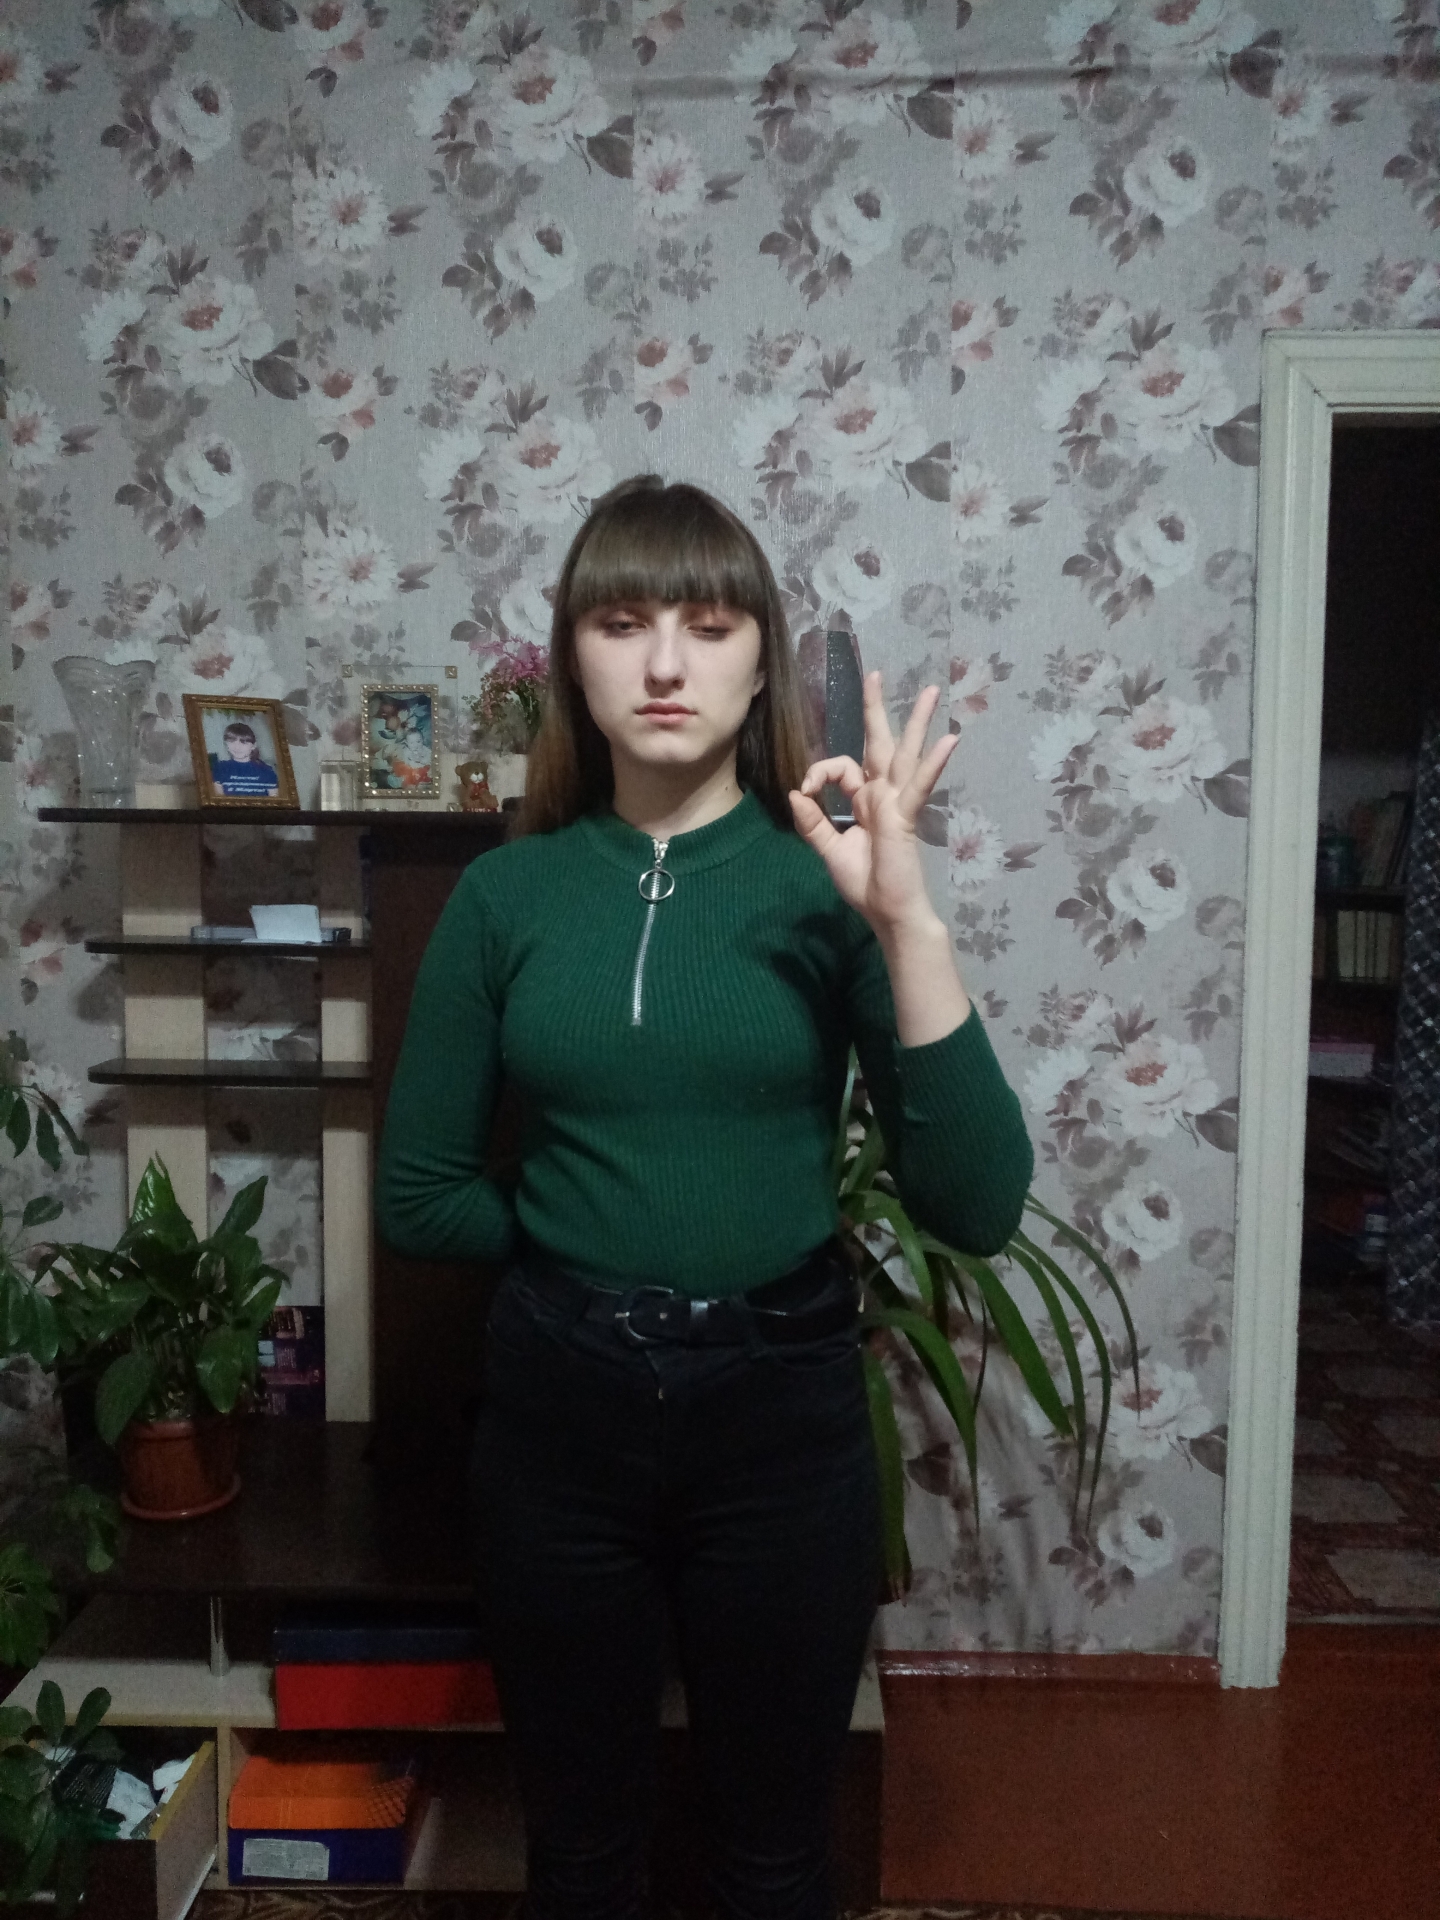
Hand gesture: ok